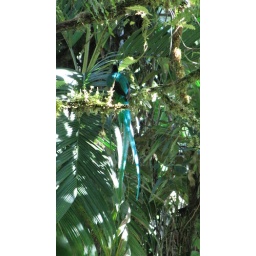
finally, we spotted a male with his phenomenal tail feathers. couldn't get him to turn around though.